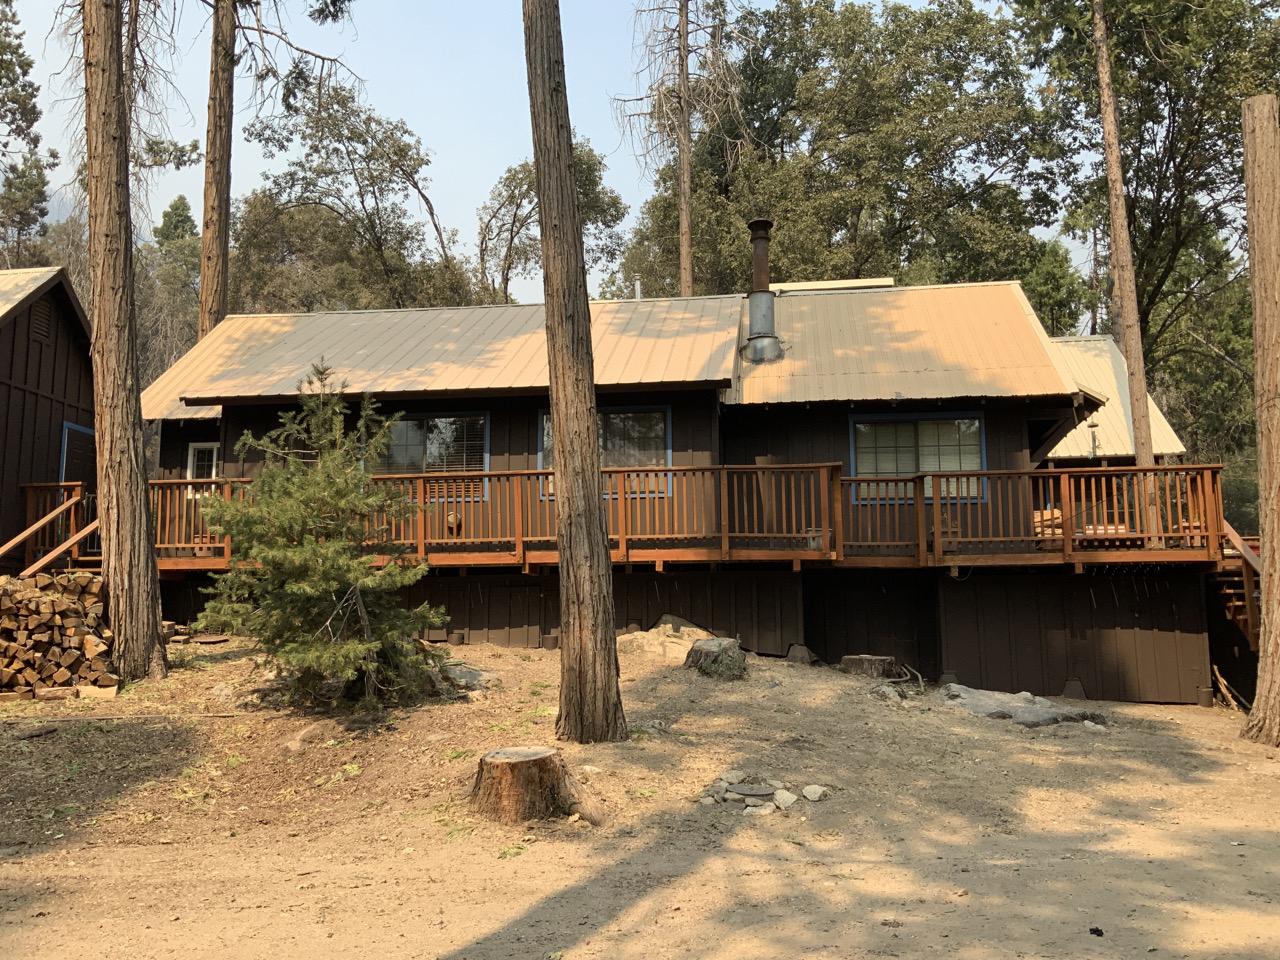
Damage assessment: no_damage